Francesco Rocca

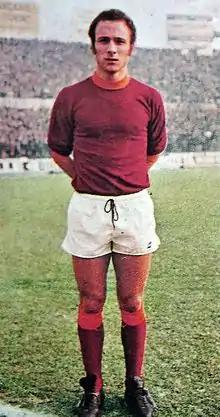
Rocca with Roma in 1974

Francesco Rocca (born 2 August 1954) is an Italian professional football coach and former player, who played as a defender. He spent his entire career with Italian club Roma, with whom they won the Coppa Italia twice. He was the coach of the Italy U20 national team from 2008 until 2011. He also led the Italy Olympic side to a fourth-place ranking at the 1988 Summer Olympics.